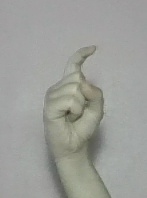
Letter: ra